LSU Tigers football

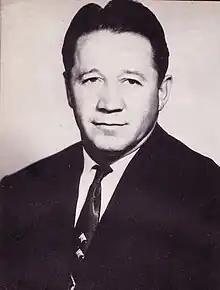
Gaynell Tinsley

Under head coach Bernie Moore, LSU won their first Southeastern Conference (SEC) Championship finishing with a 5–0 conference record and 9–2–0 overall in 1935. LSU played in their first Sugar Bowl game, falling to No. 4 TCU 3–2 at Tulane Stadium. The Tigers and Horned Frogs both took home the Williamson Poll national championship, which is not claimed by LSU. End Gaynell Tinsley was named a consensus All-American in 1935 and 1936, becoming the first All-America selection for LSU. Coach Moore once said, "Tinsley could have made All-American at any position. He was so tough, he made blockers quit. He's the greatest lineman I ever saw." Along with Tinsley in the line were Marvin Stewart, Justin Rukas, and Jeff Barrett. In the backfield were Mickal, Jesse Fatherree, and Pinky Rohm – all members of LSU's "Early Days" team of the century. The team's quarterback was Bill May, awarded the Jacobs Blocking Trophy in 1936. The 1936 team won the school's second SEC Championship finishing with a 6–0 conference record and 9–1–1 overall. The Tigers finished runner-up to Minnesota in the AP Poll. LSU won the Williamson Poll and Sagarin Ratings national championships, which are not claimed by the school. LSU's largest margin of victory, and most points scored in a football game came on November 21, in a game at Tiger Stadium against USL (University of Southwestern Louisiana, now University of Louisiana Lafayette). The final score was LSU 93, USL 0. The 1937 team featured Ken Kavanaugh and was upset by Vanderbilt using a hidden ball trick, the school's first-ever victory over a ranked opponent. This season also featured the first game in the Florida–LSU football rivalry, which was won 19–0 by LSU. In 1939, in a game against Holy Cross, Kavanaugh caught four touchdown passes in the 26–7 win. According to Kavanaugh and teammate Young Bussey, Kavanaugh found four rusty nails on the sideline during the game. The next week against Rice, he found another nail and scored another touchdown to give LSU a 7–0 win. The pattern continued against Loyola and Vanderbilt, as Kavanaugh found two nails before each game and in each scored two touchdowns. A sportswriter for the "Baton Rouge Advocate" claimed he saw coach Moore at a local store stocking up on nails before LSU's game against No. 1 Tennessee. Kavanaugh failed to score in the game, however, and the Tigers lost 20–0. The Nashville Banner named Kavanaugh co-MVP of the Southeastern Conference along with Bob Foxx of Tennessee. Kavanaugh was a consensus All-America selection for the 1939 All-America Team. The 1943 team was led by Steve Van Buren, moved to running back because of a lack of players due to World War II conscription, and won the Orange Bowl. Van Buren led the NCAA in scoring that season, with 98 points (110 including the bowl game). The 1946 team played in one of the most notable instances of the Cotton Bowl Classic – "Ice Bowl." LSU, led by head coach Moore and quarterback Y. A. Tittle, entered the game against Arkansas with a 9–1 record. Ice, sleet and snow pelted the stadium as LSU players filled oil drums with charcoal and started fires for makeshift heaters while fans built fires in the stands. LSU dominated the game with a 271–54 advantage in total yards and 15–1 advantage in first downs, but that did not equate to the numbers on the scoreboard; the game ended in a 0–0 tie and LSU finished the season 9–1–1.